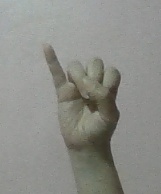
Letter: meem